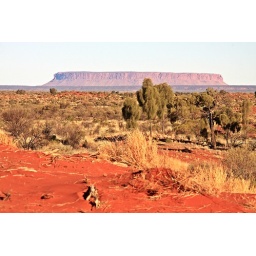
mt conner in the distance taken on a sand dune near curtain springs northern territory